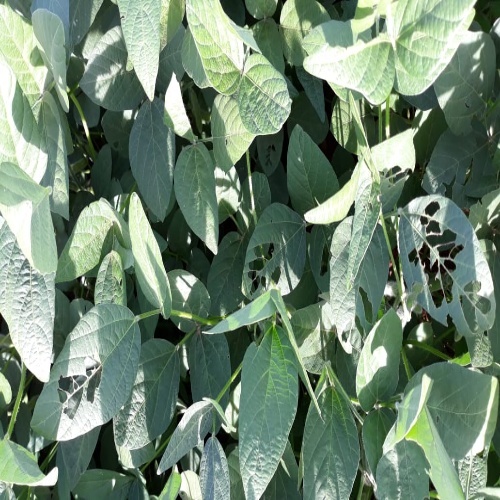
Label: Caterpillar